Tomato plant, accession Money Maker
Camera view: bottom (45 deg); turntable rotation: 90 degrees
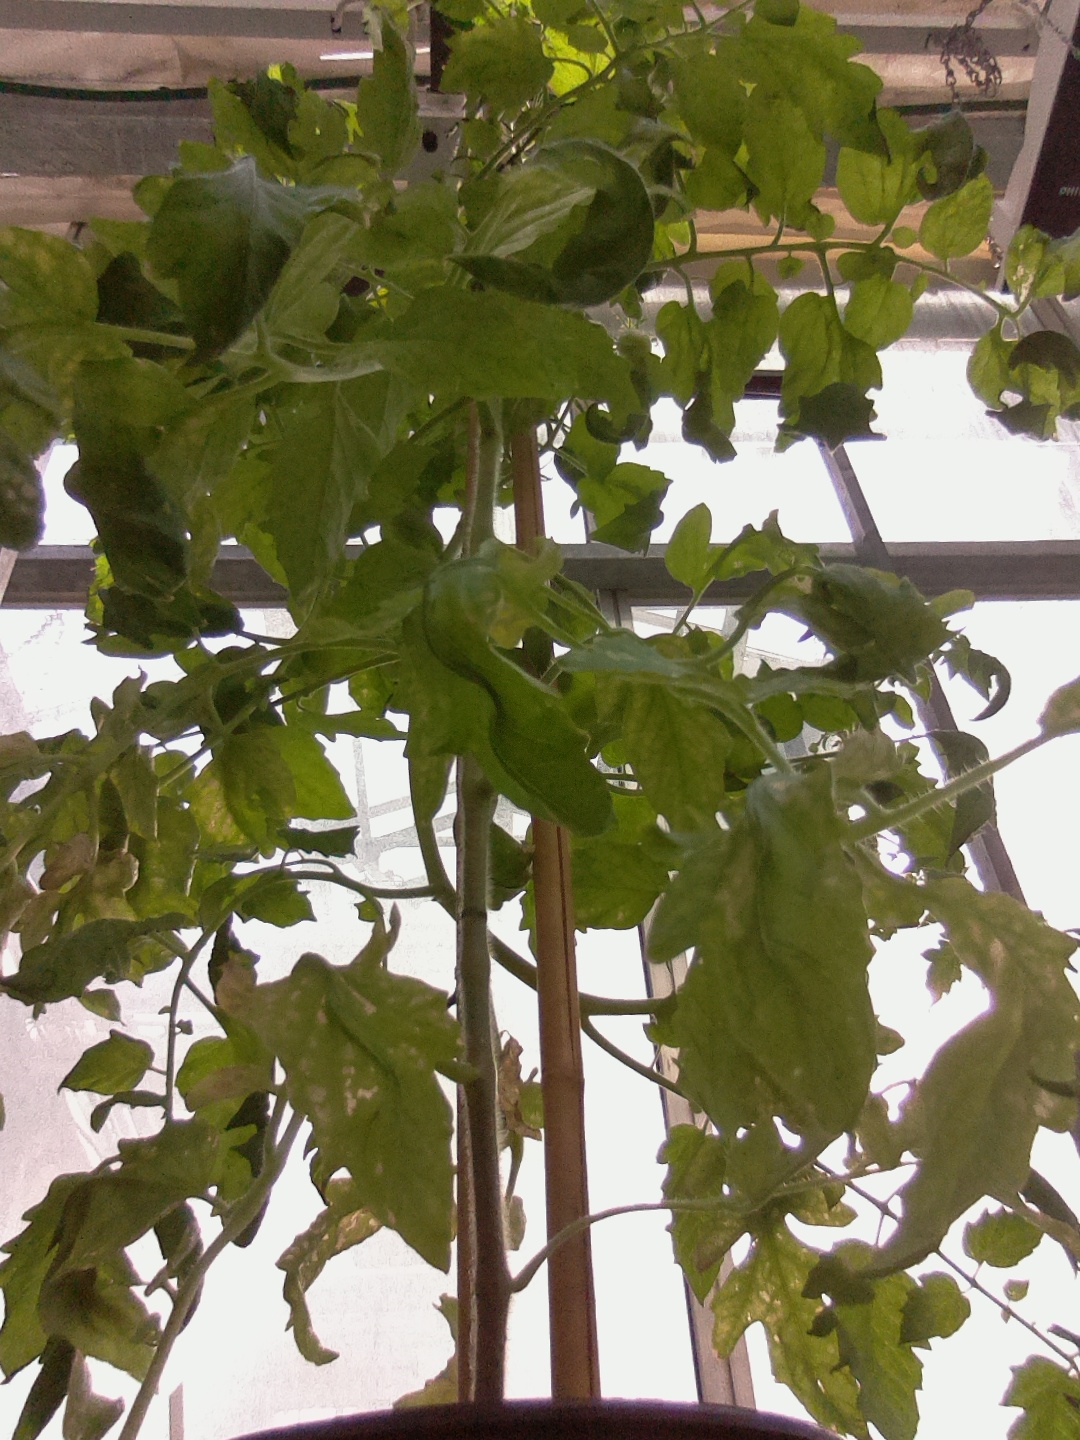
BBCH growth stage 72: 20%-30% of final fruit size